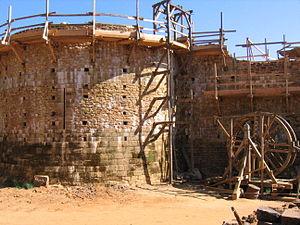
Un boulin est une pièce d'échafaudage en bois, horizontale, engagée dans la maçonnerie par une ouverture nommée « trou de boulin ». Le boulin est une traverse qui porte les planchers de l'échafaudage, les platelages. Par extension, le terme de boulin s’applique à ces trous de boulin qui sont laissés apparents après le retrait de l'échafaud.